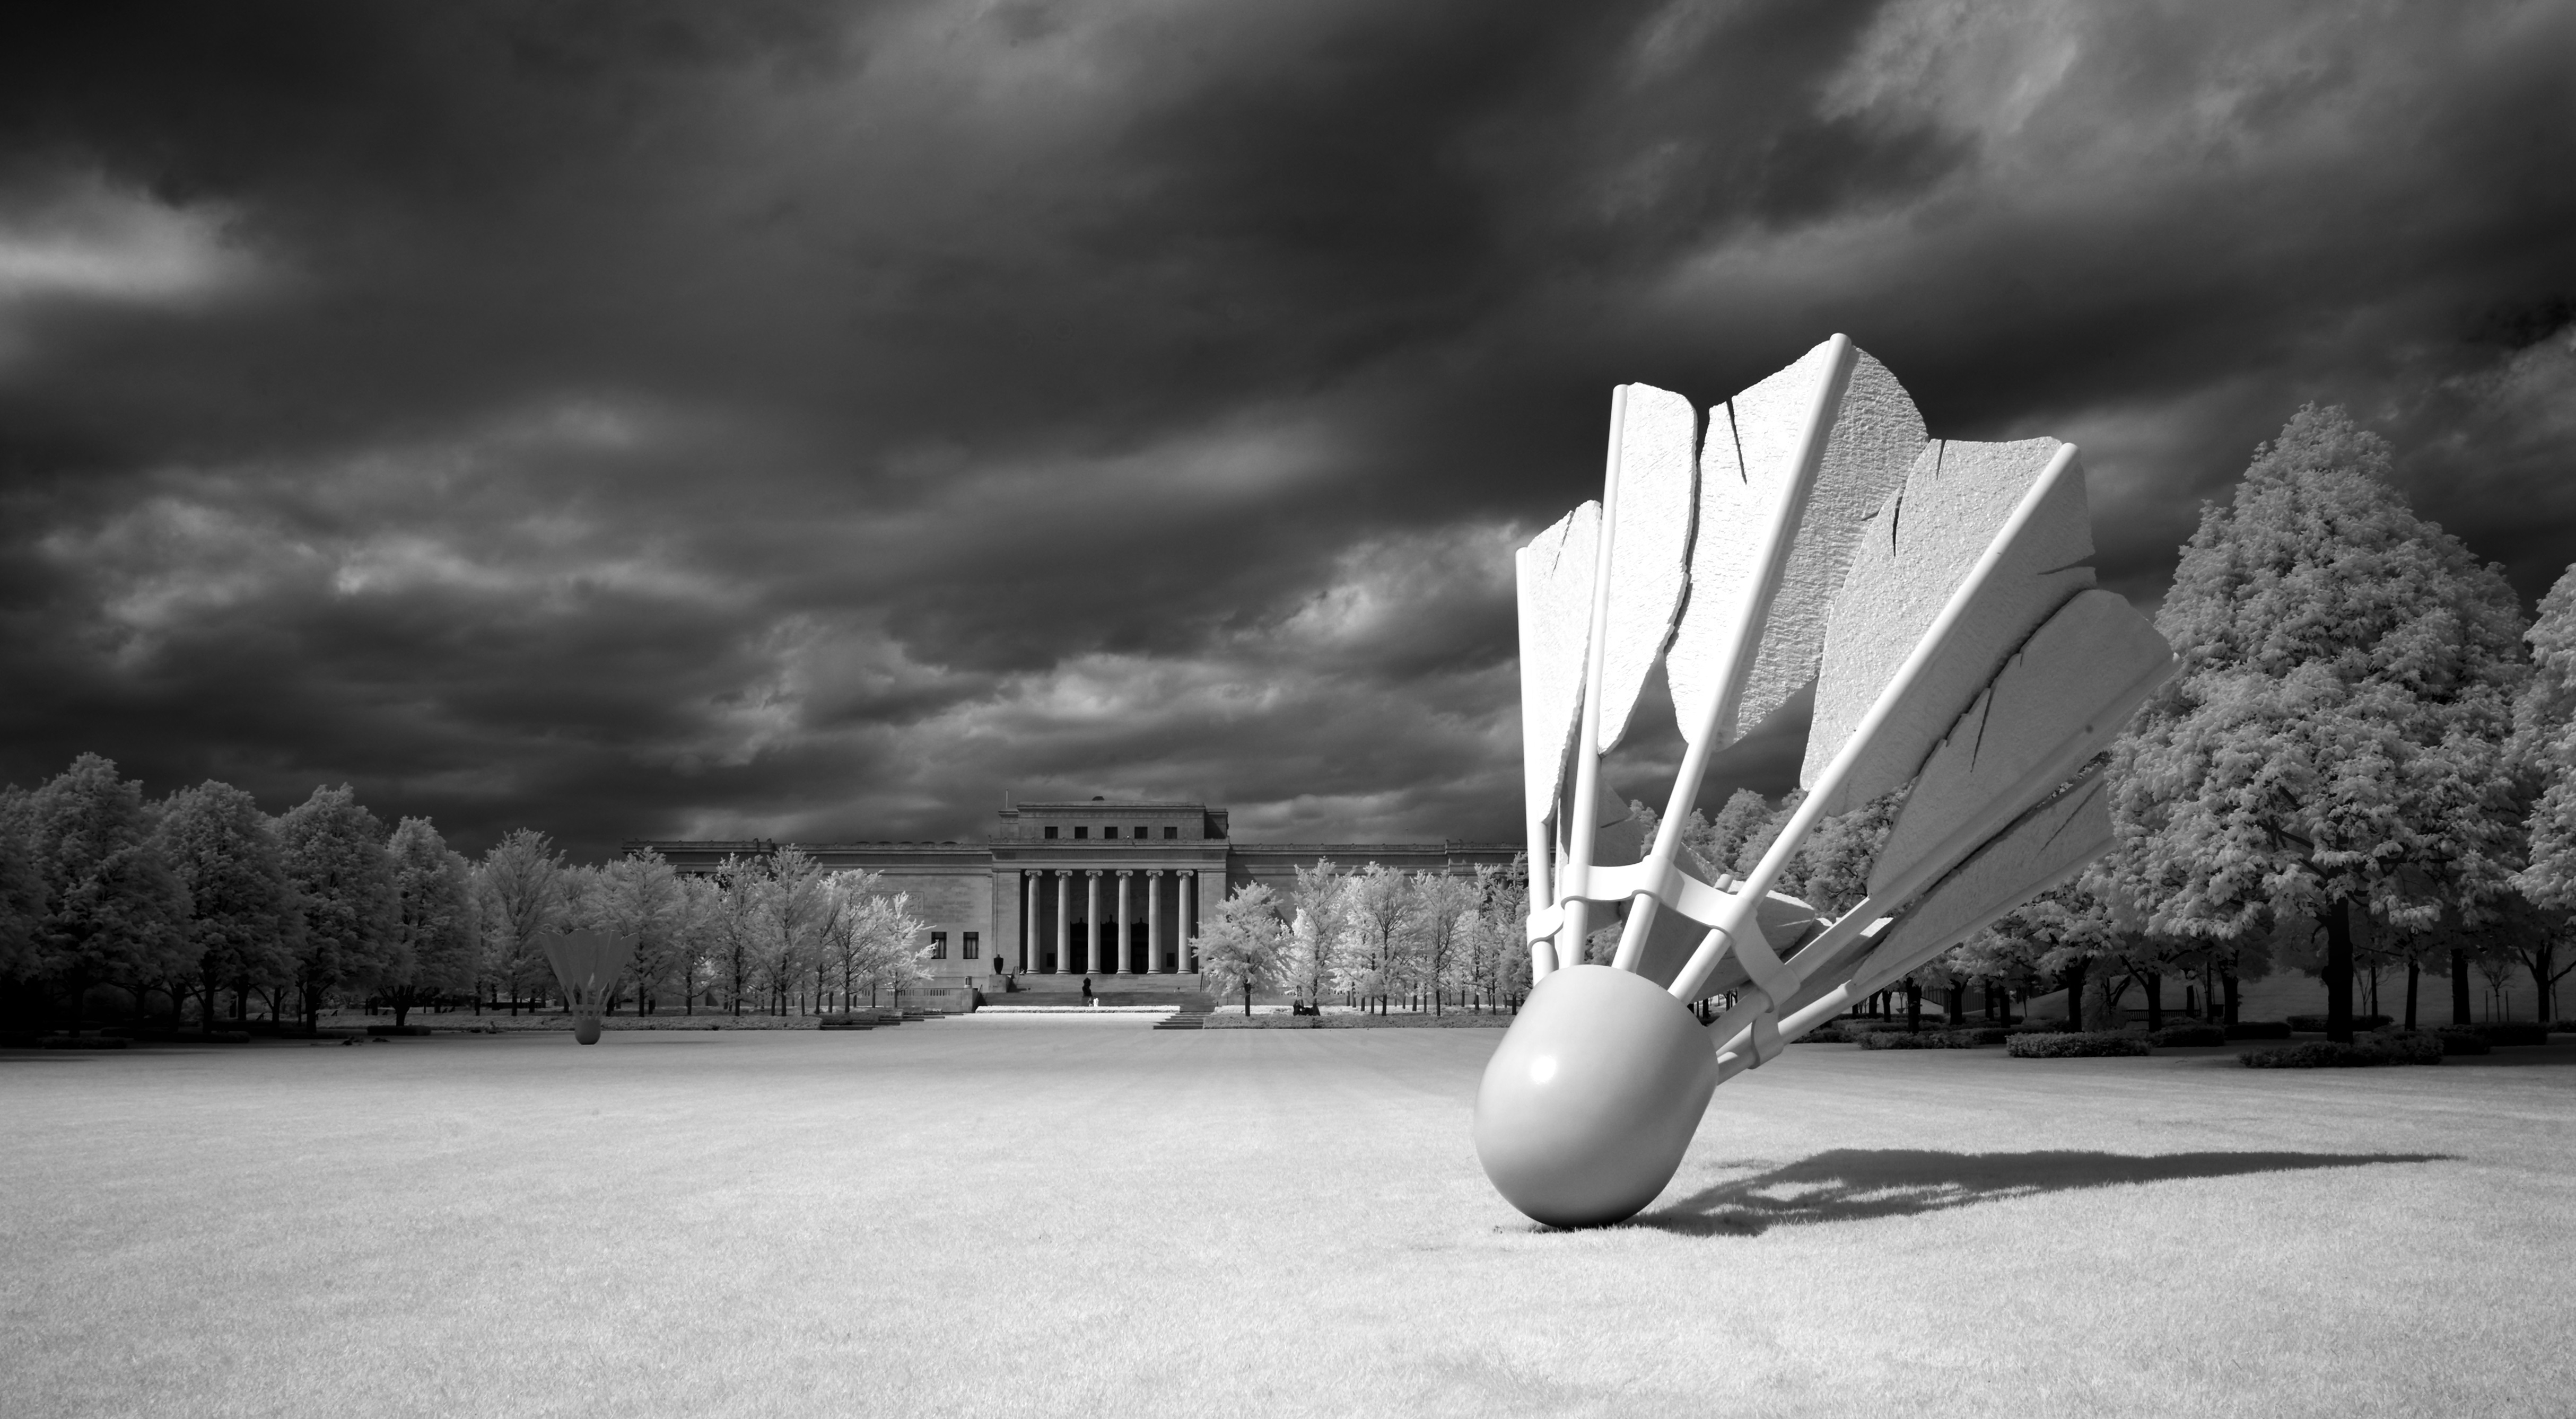
tree, snow, light, cloud, black and white, sky, white, photography, game, sunlight, weather, usa, darkness, black, monochrome, modern, artwork, outdoors, sculpture, photograph, shape, badminton, missouri, kansas city, monochrome photography, film noir, claes oldenburg, shuttlecock sculpture, coojse van bruggen, nelson atkins museum of art